Bob Christo

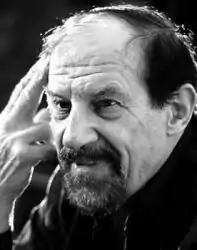

Robert John Christo, was an Australian–Indian civil engineer and actor in Hindi films. Starting with Sanjay Khan's "Abdullah" (1980), he went on to act in over 200 Hindi films in the 1980s and 1990s, including "Qurbani" (1980), "Kaalia" (1981), "Nastik" (1983), "Mard" (1985), "Mr India" (1987), "Roop Ki Rani Choron Ka Raja" (1993) and "Gumraah" (1993), mostly playing roles as a non-Indian henchman or Army General.